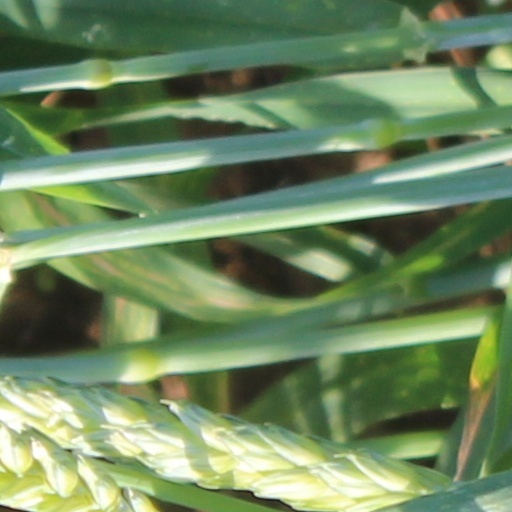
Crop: wheat